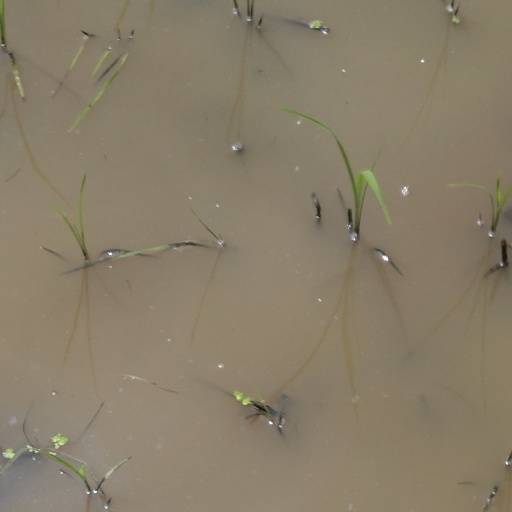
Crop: rice